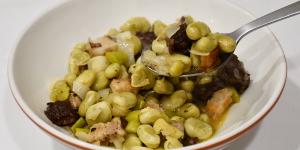
habas a la catalana